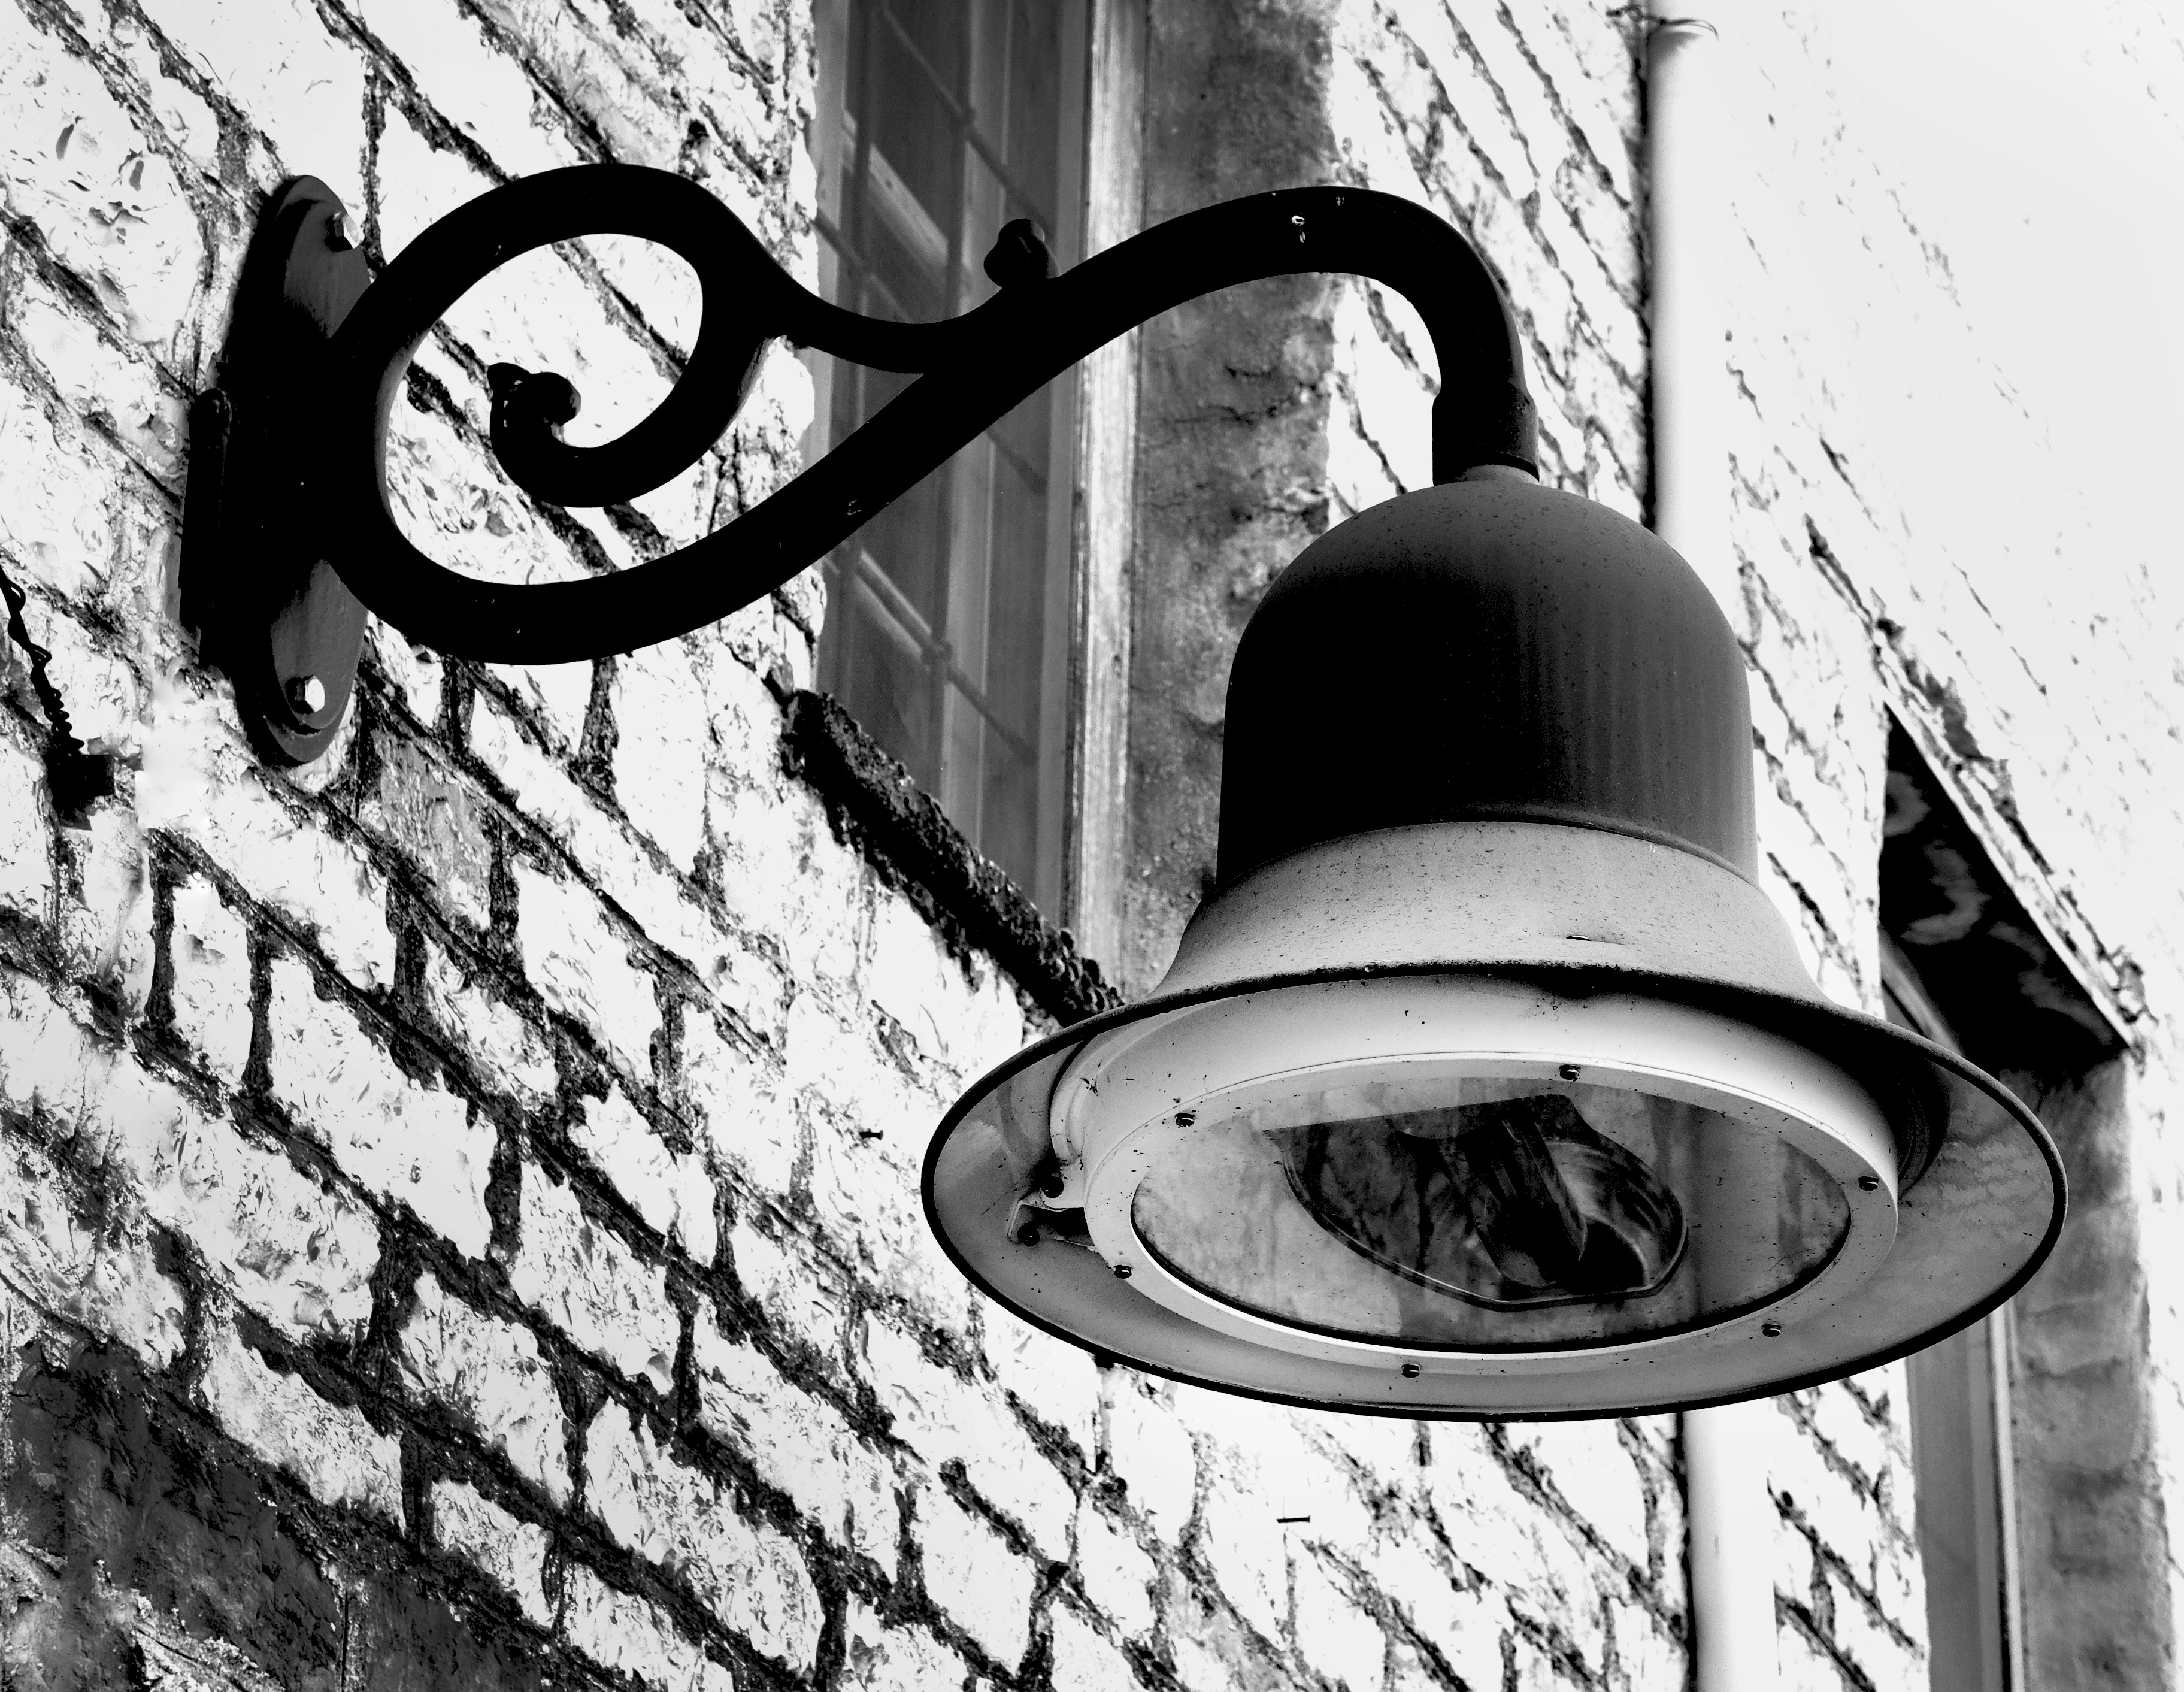
path, light, black and white, white, photography, village, color, lamp, black, monochrome, photograph, shape, traditional, stone house, monochrome photography